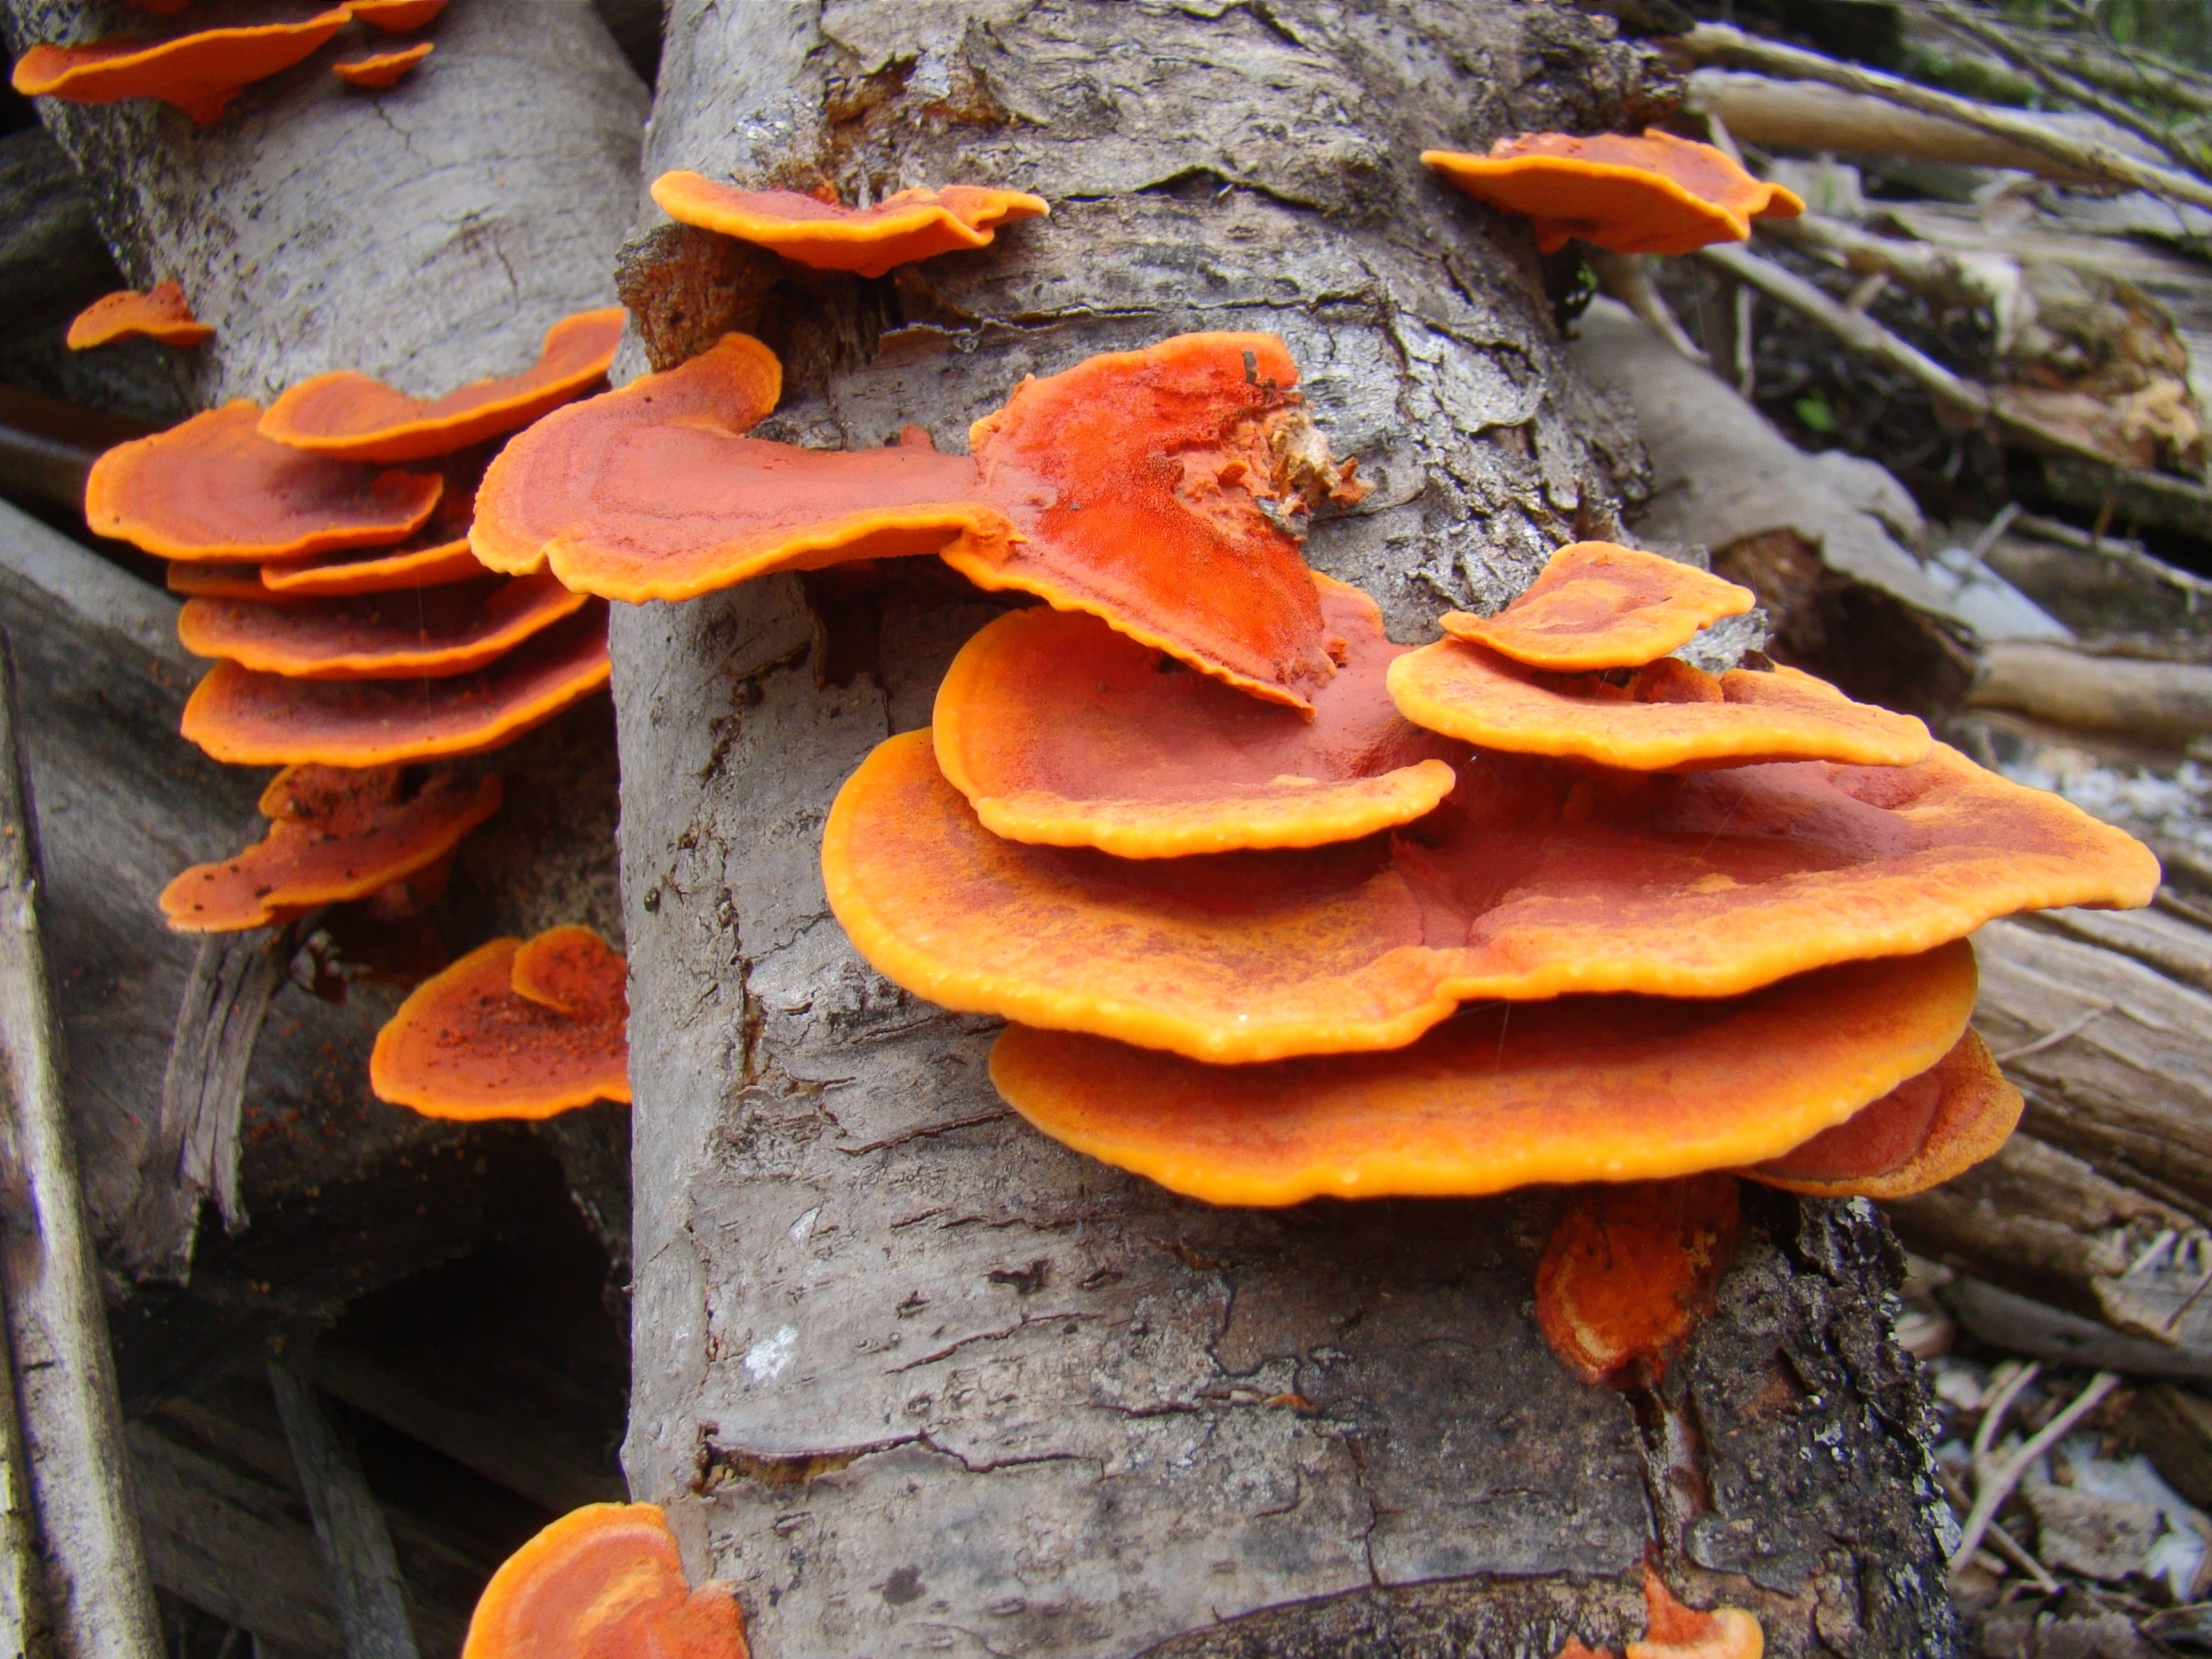
leaf, trunk, orange, autumn, mushroom, fungus, bolete, auriculariales, oyster mushroom, edible mushroom, ear nerve, medicinal mushroom, agaricomycetes, auriculariaceae, auricularia, lingzhi mushroom